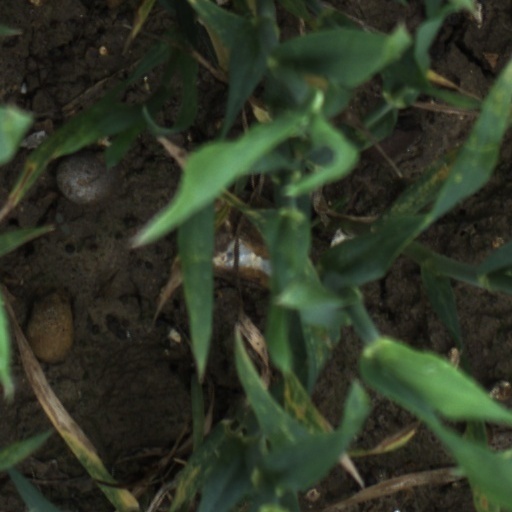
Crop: wheat